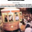
Label: streetcar